Western Turkic Khaganate

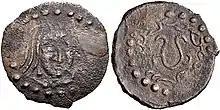
A Turkic nobleman with long plaited hair, from Tashkent. Coin of the Turkic dynasties of Chach. Circa 605–630 CE.

His brother Tong Yabghu Qaghan (618–630) ruled from the Tarim basin to the Caspian Sea, and met Xuanzang. He sent men to fight the Persians south of the Caucasus, and also sent his son Tardush Shad to fight in Afghanistan, where he established the Yabghus of Tokharistan, who themselves projected the Turk Shahis as far east as India.